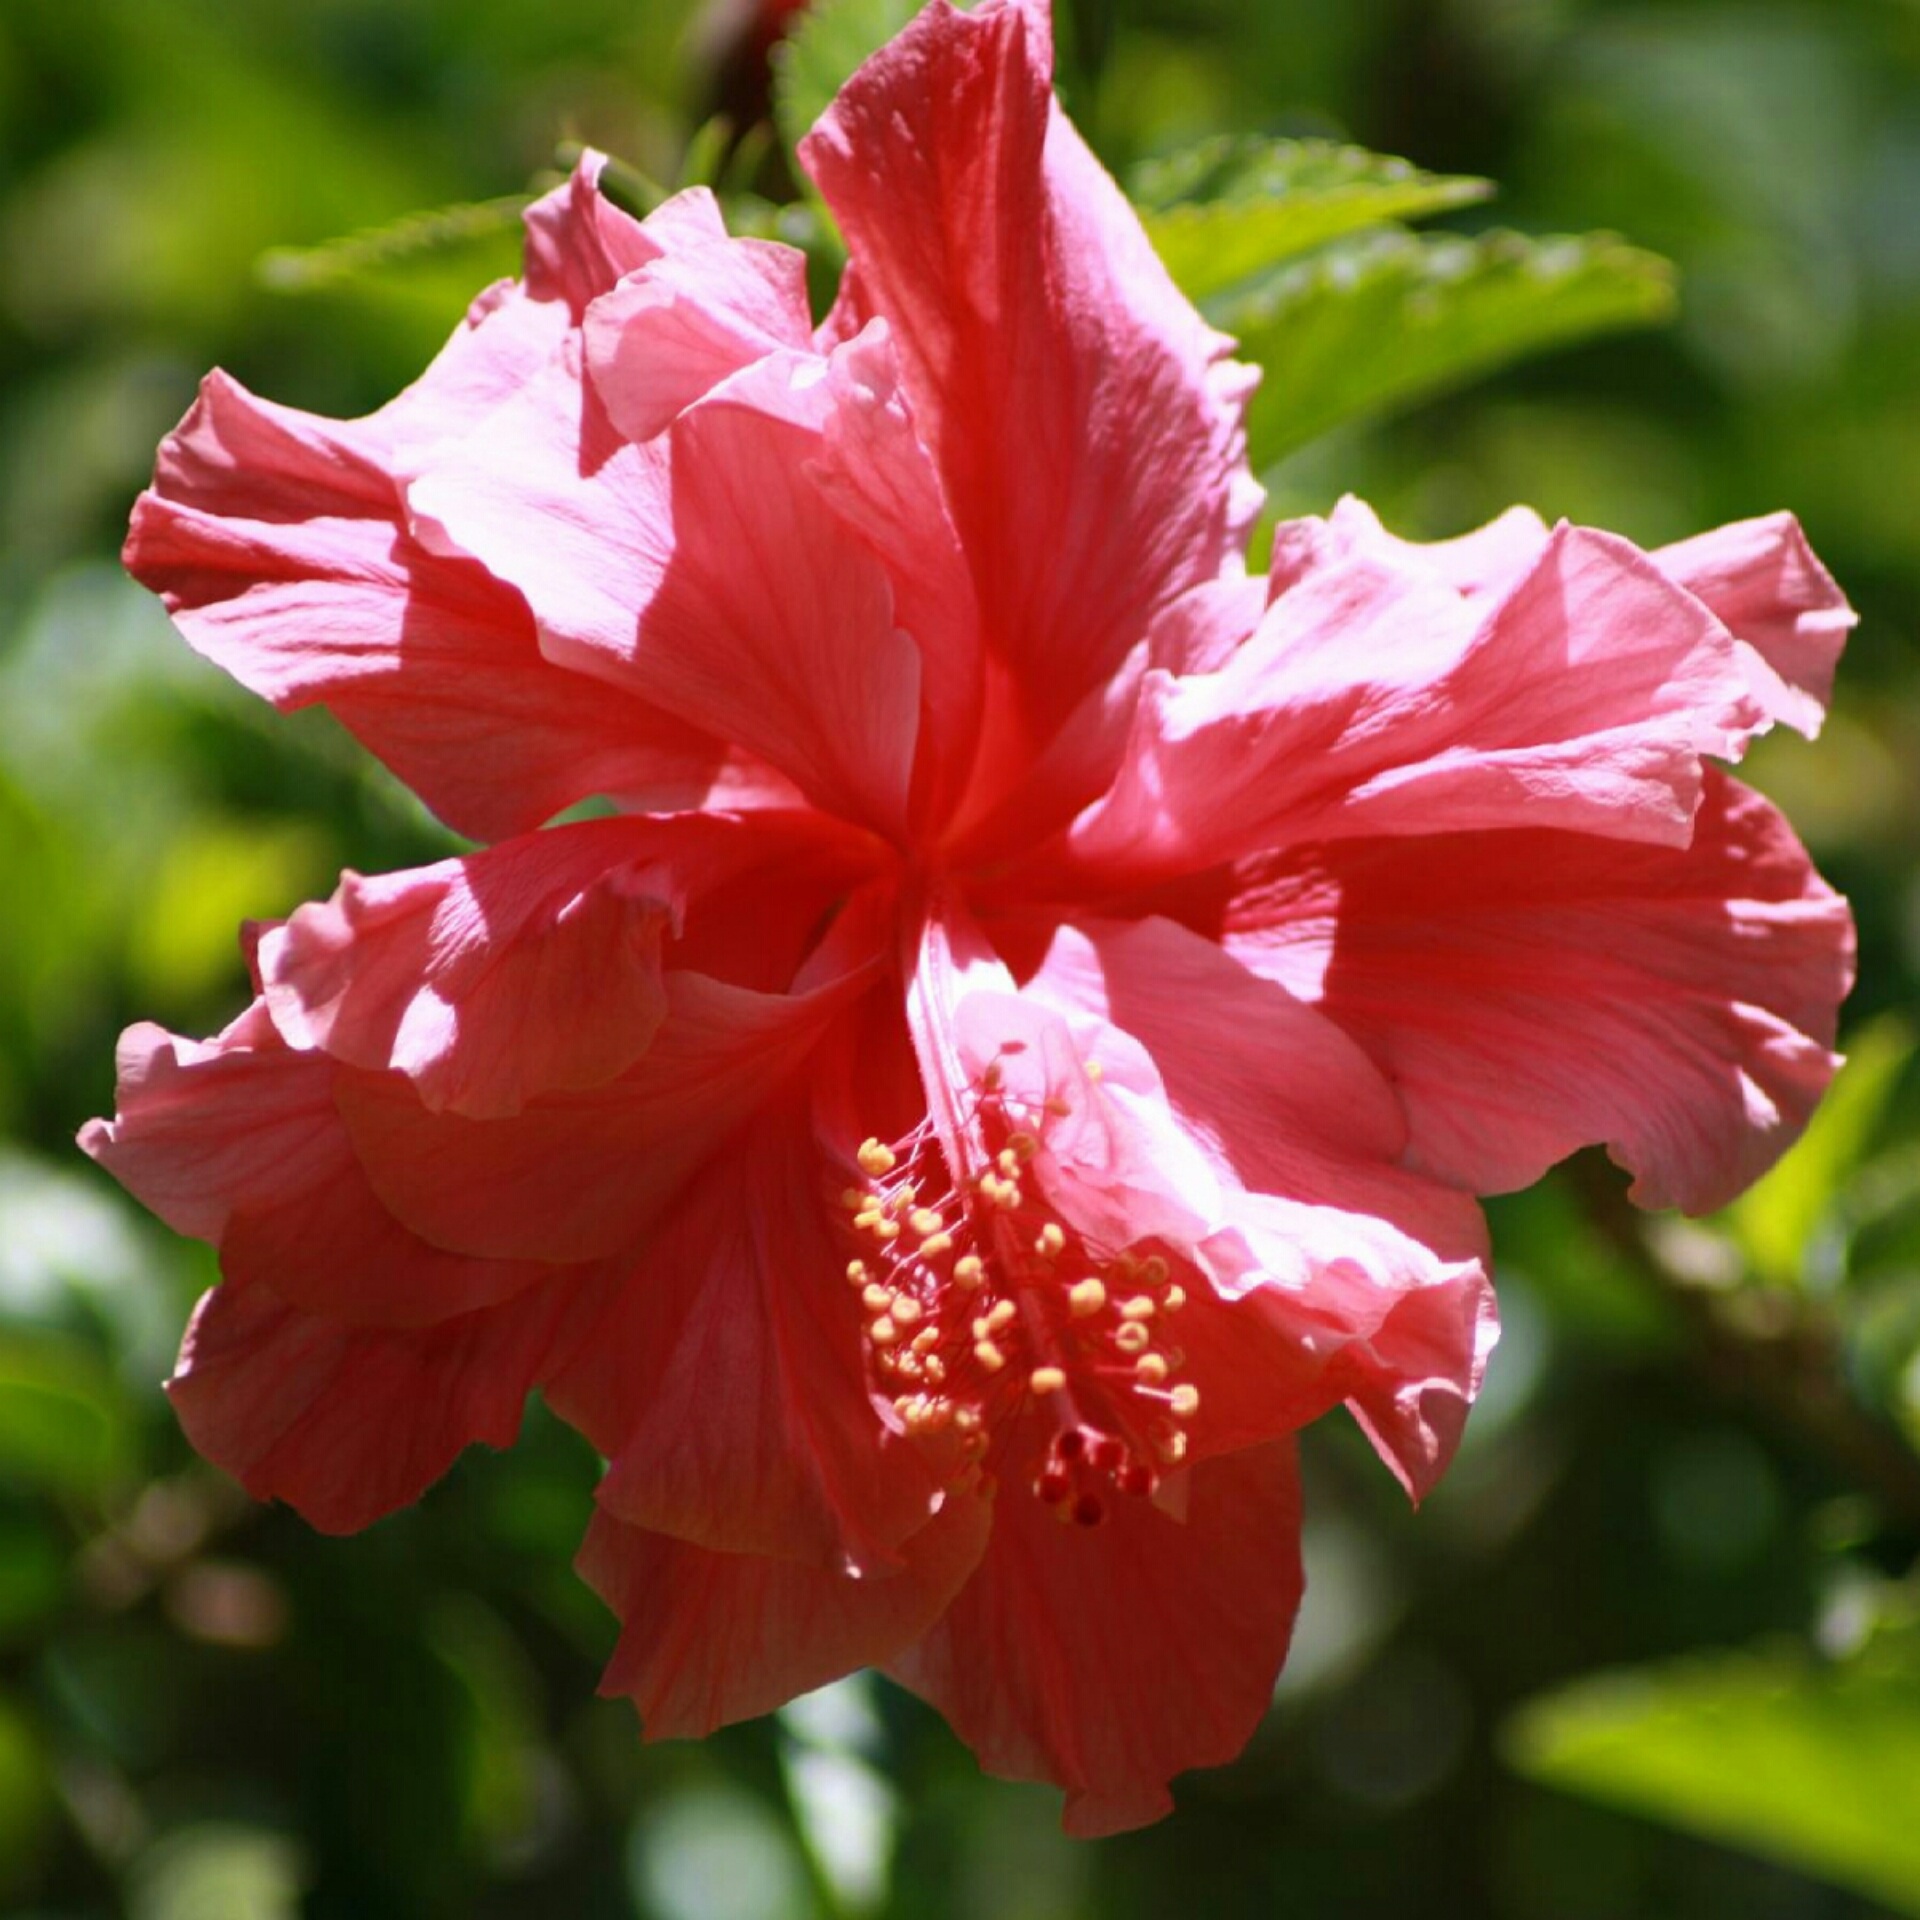
notebook, plant, flower, petal, romantic, flora, shrub, hibiscus, malvales, gardener, flowering plant, china rose, chinese hibiscus, land plant, mallow family